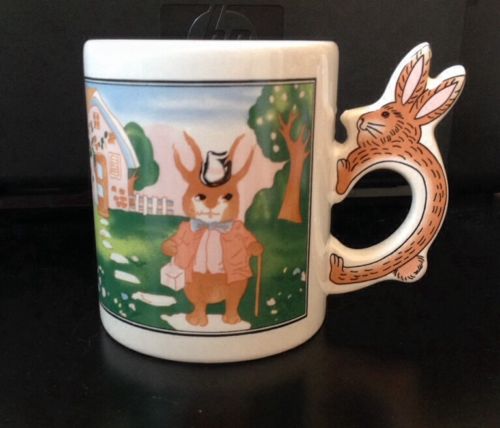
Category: mug